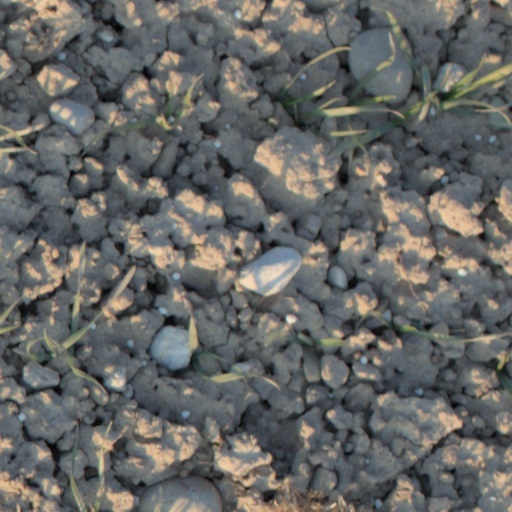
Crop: wheat